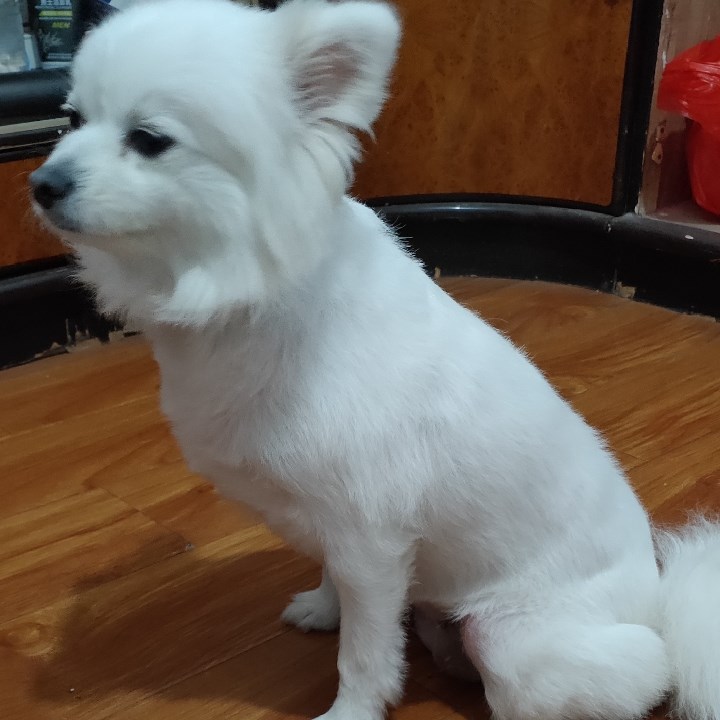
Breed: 1936-n000005-Pomeranian